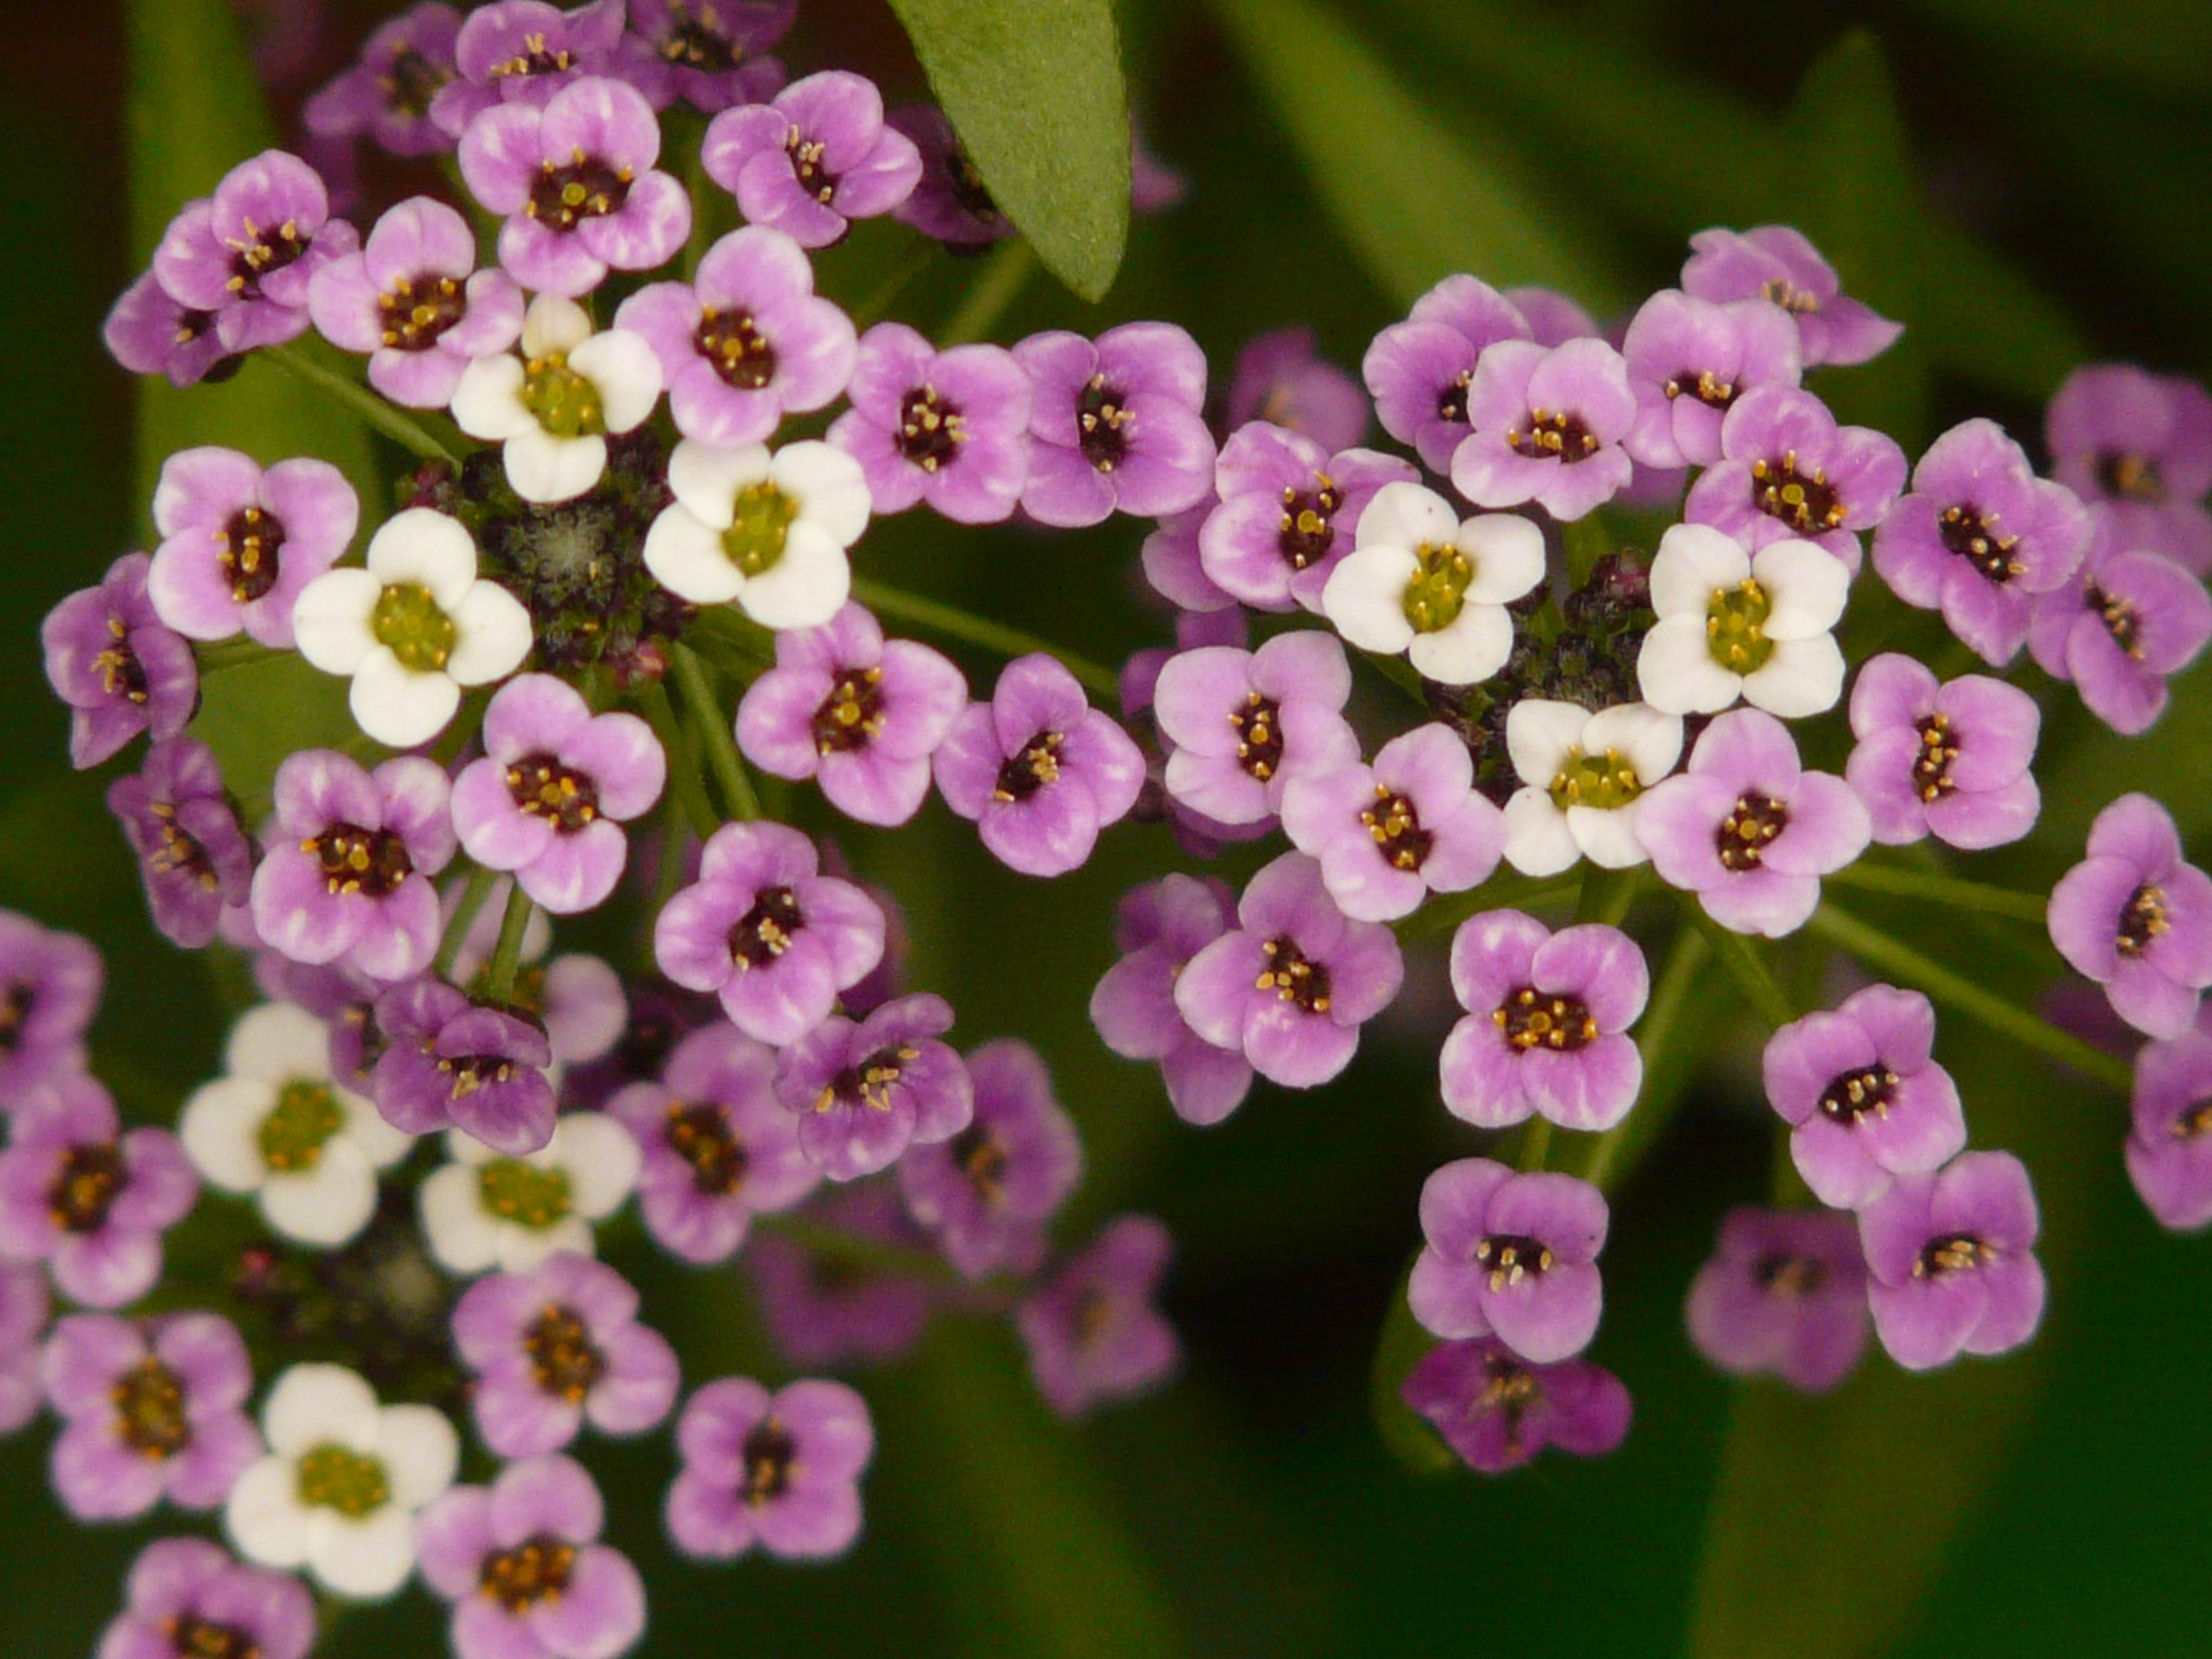
blossom, plant, white, flower, herb, macro, botany, close, flora, wildflower, flowers, violet, yarrow, macro photography, cress, flowering plant, verbena family, annual plant, land plant, doldiger cress, arabis caucasica